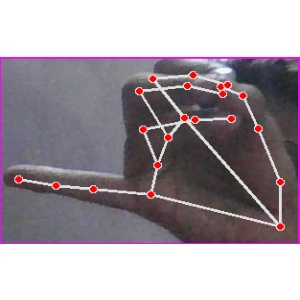
अक्षर: च